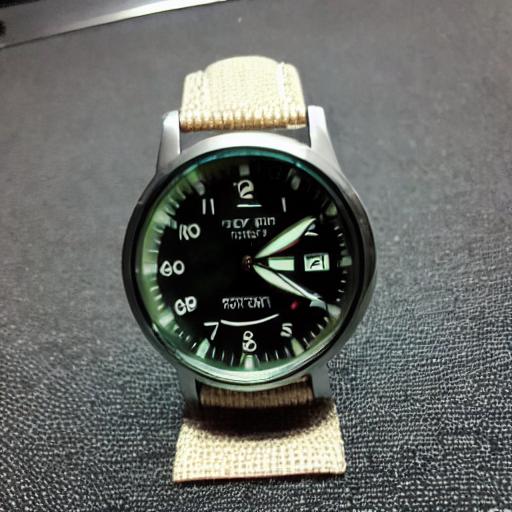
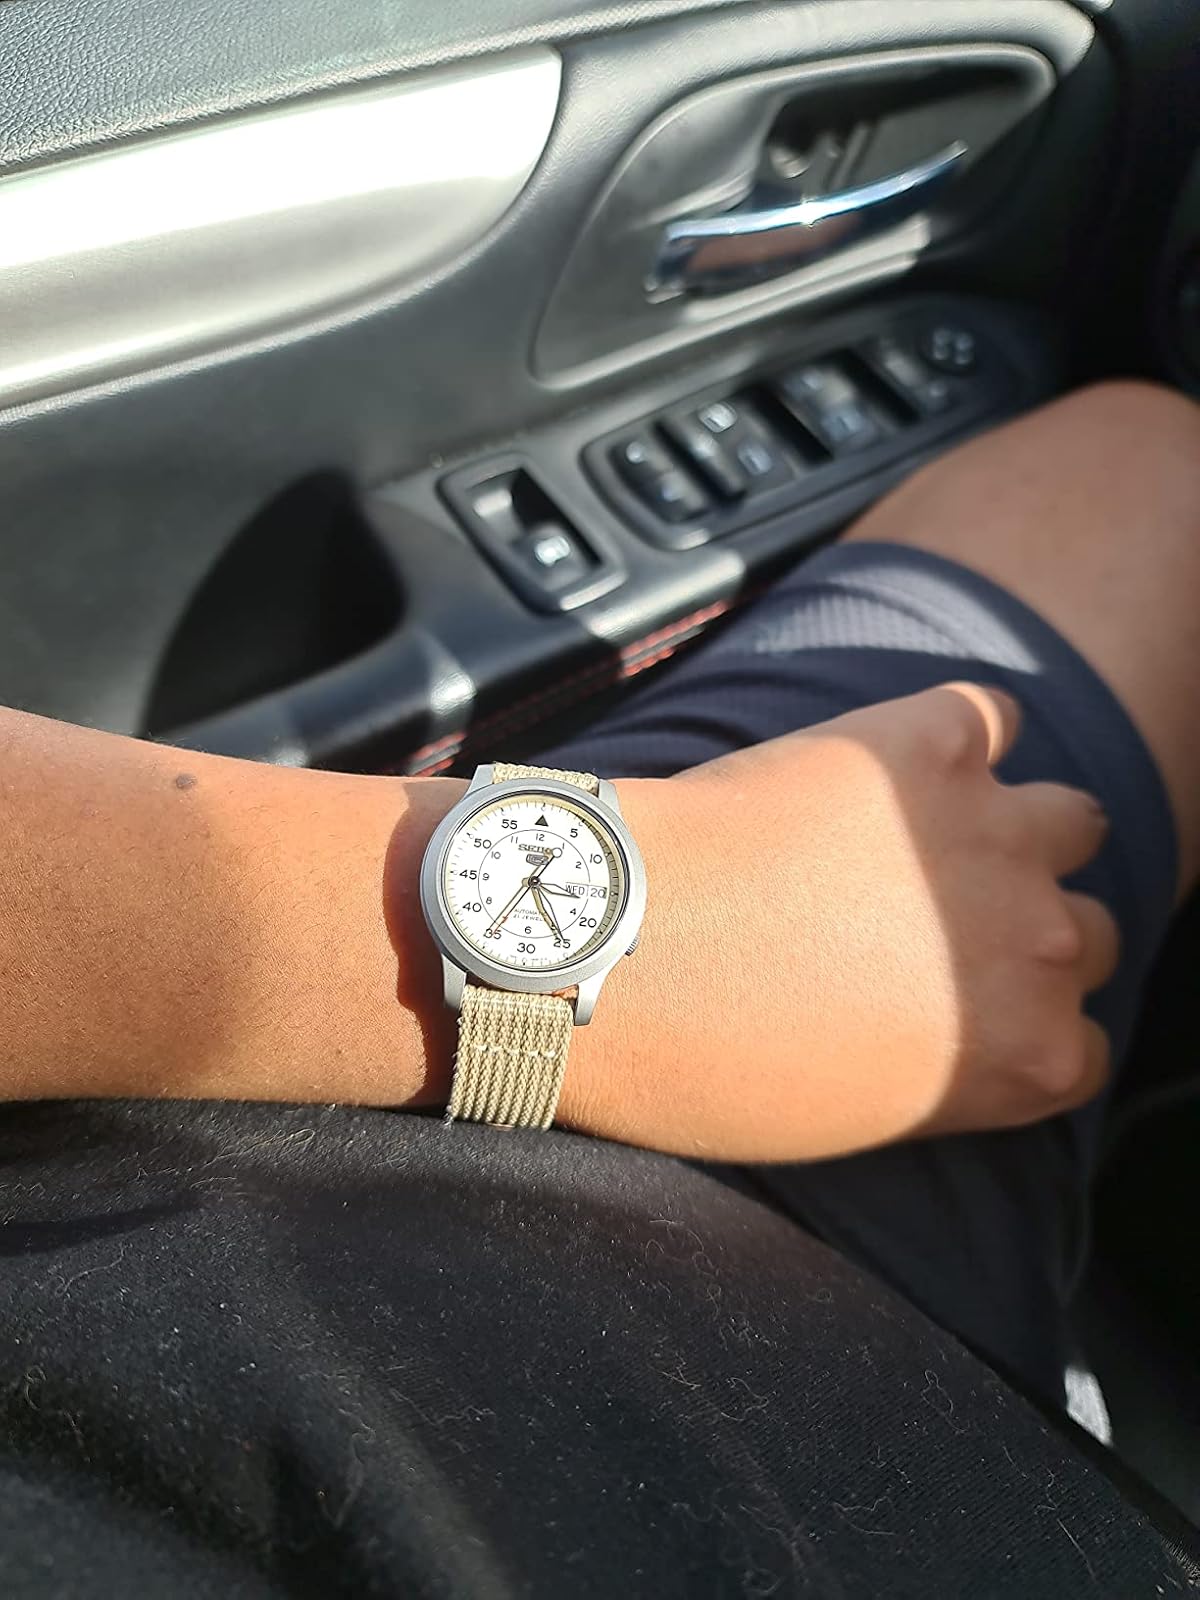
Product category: accessories_watch
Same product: no